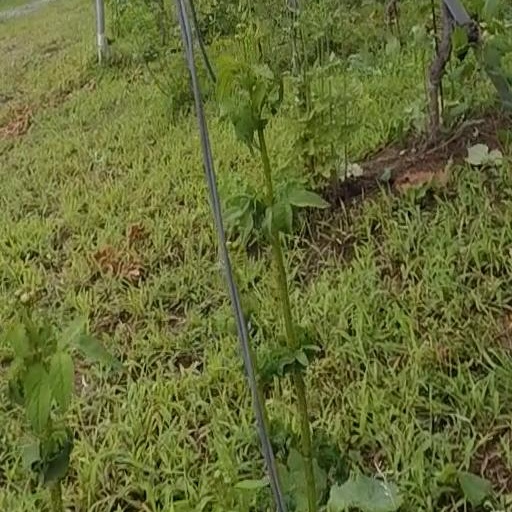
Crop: grape